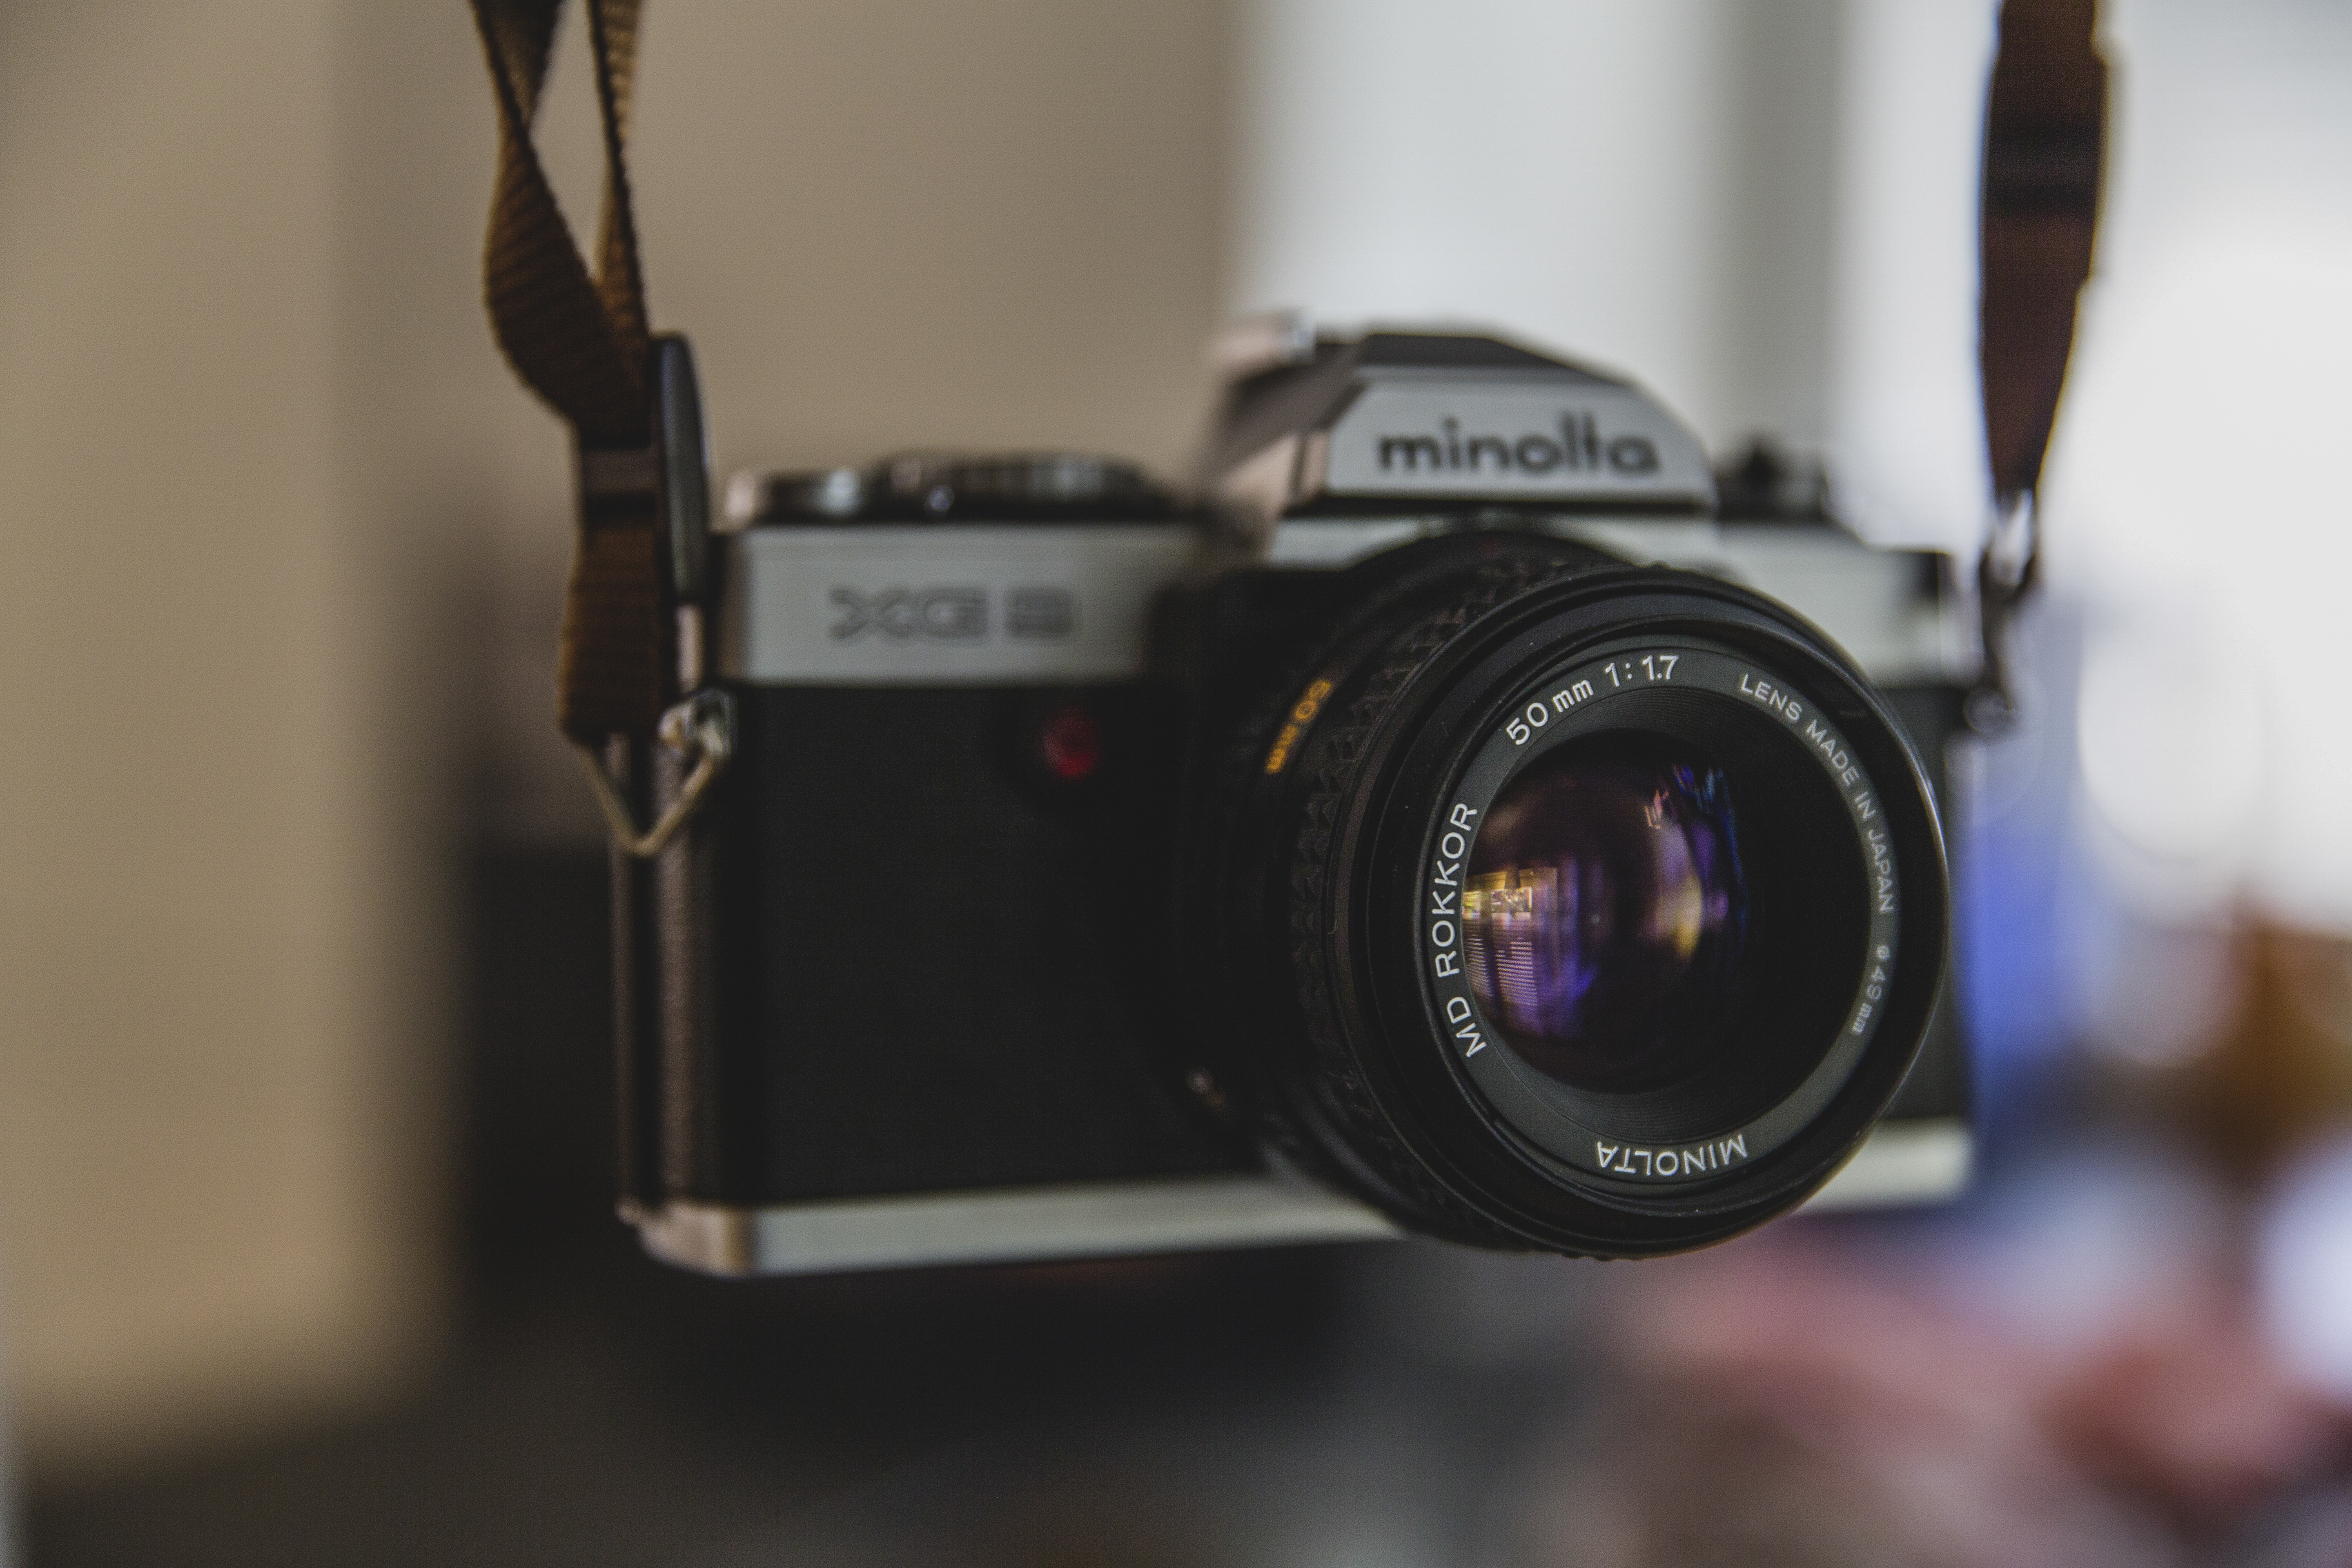
camera, photography, slr, lens, macro, gadget, hanging, close up, reflex camera, digital camera, photograph, classic, camera lens, minolta, digital slr, single lens reflex camera, cameras optics, mirrorless interchangeable lens camera